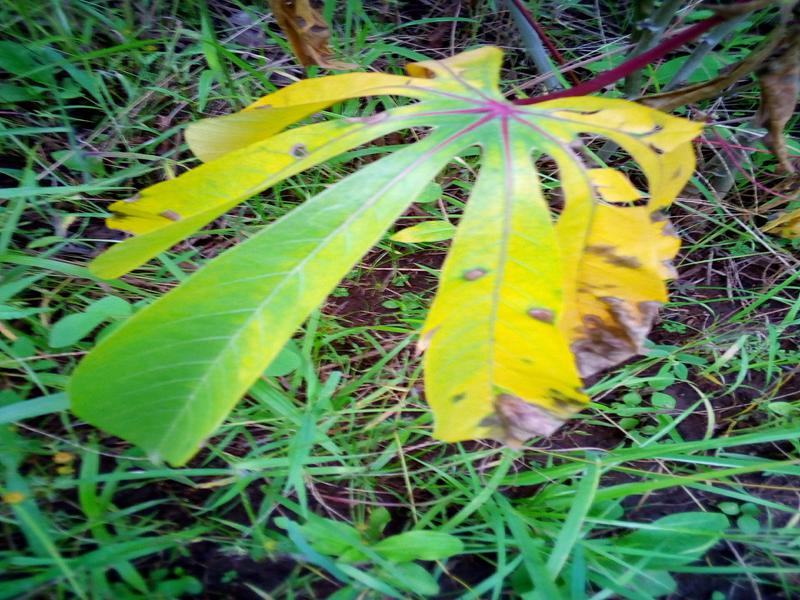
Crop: cassava
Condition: bacterial_blight